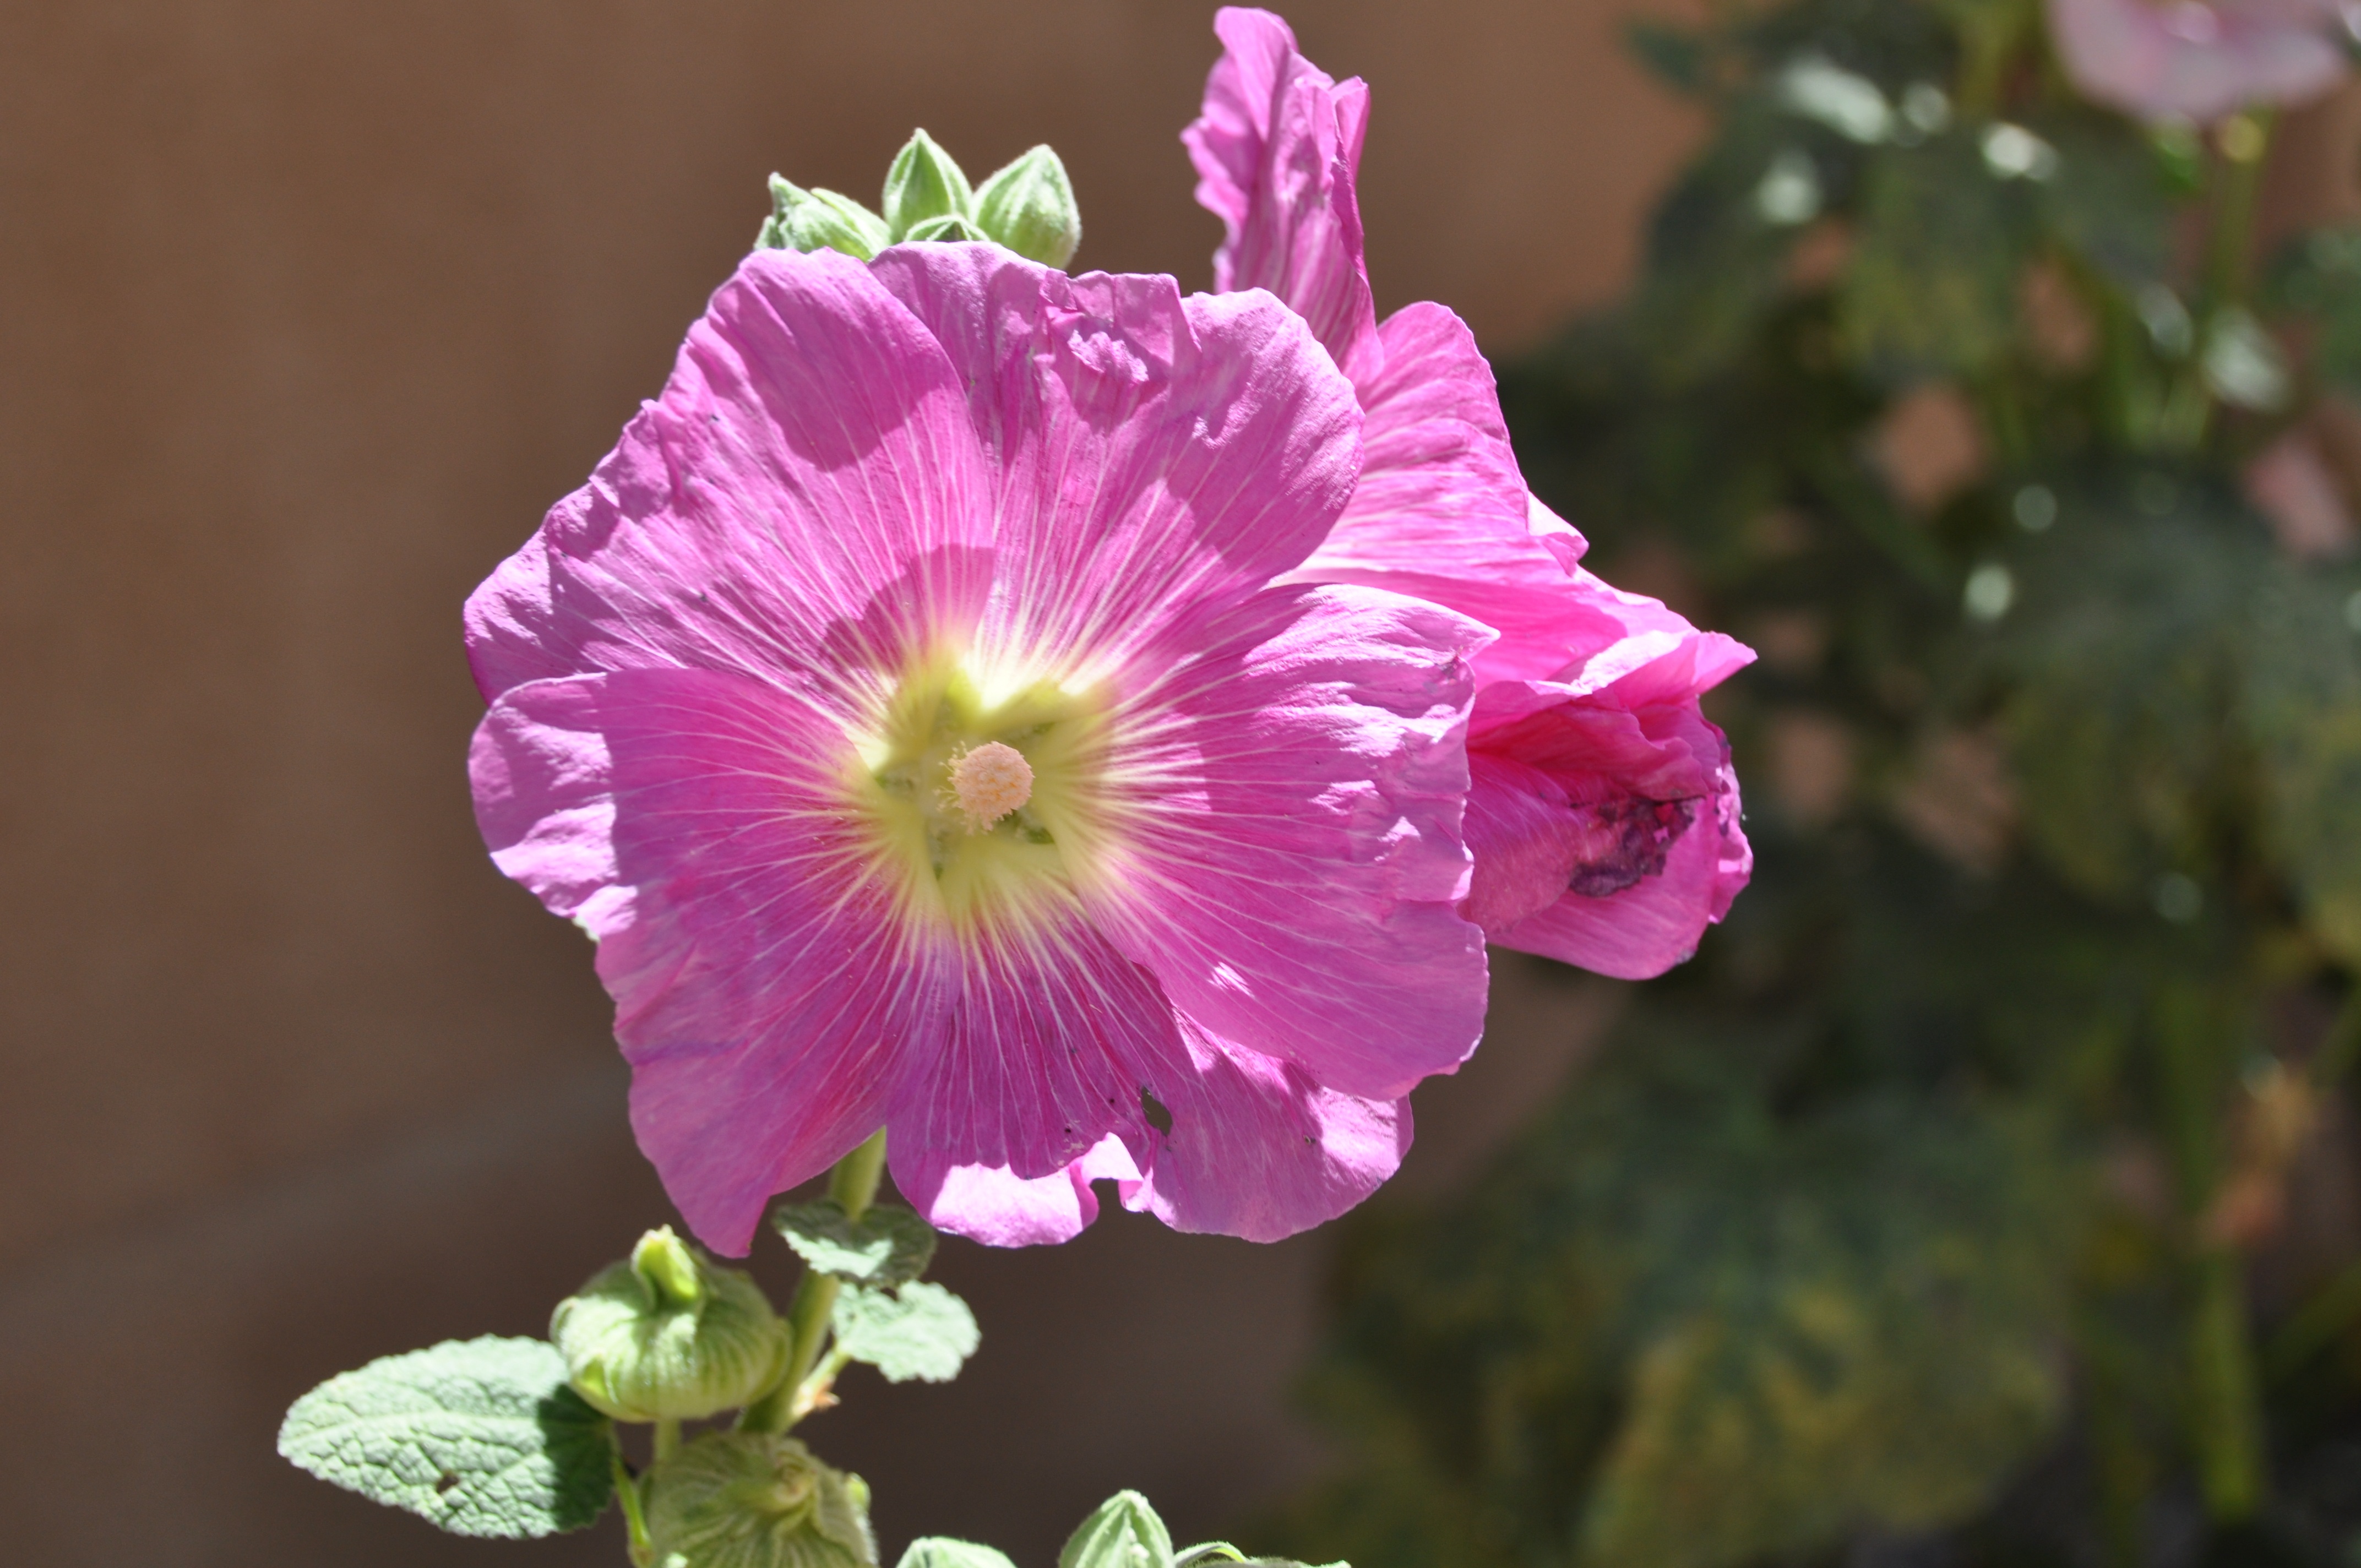
nature, blossom, plant, flower, petal, bloom, botany, pink, flora, wildflower, hollyhocks, macro photography, flowering plant, mallow, light purple, annual plant, plant stem, land plant